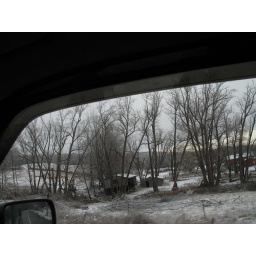
Taken while driving home from New Jersey. This is along the road which goes over High Point, Rt 23.